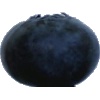
Label: blueberry